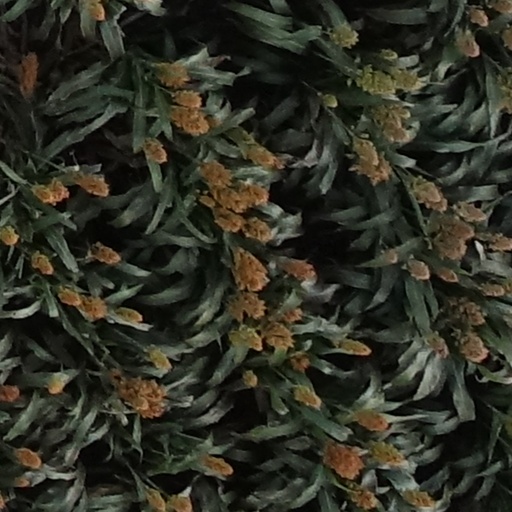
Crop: sorghum